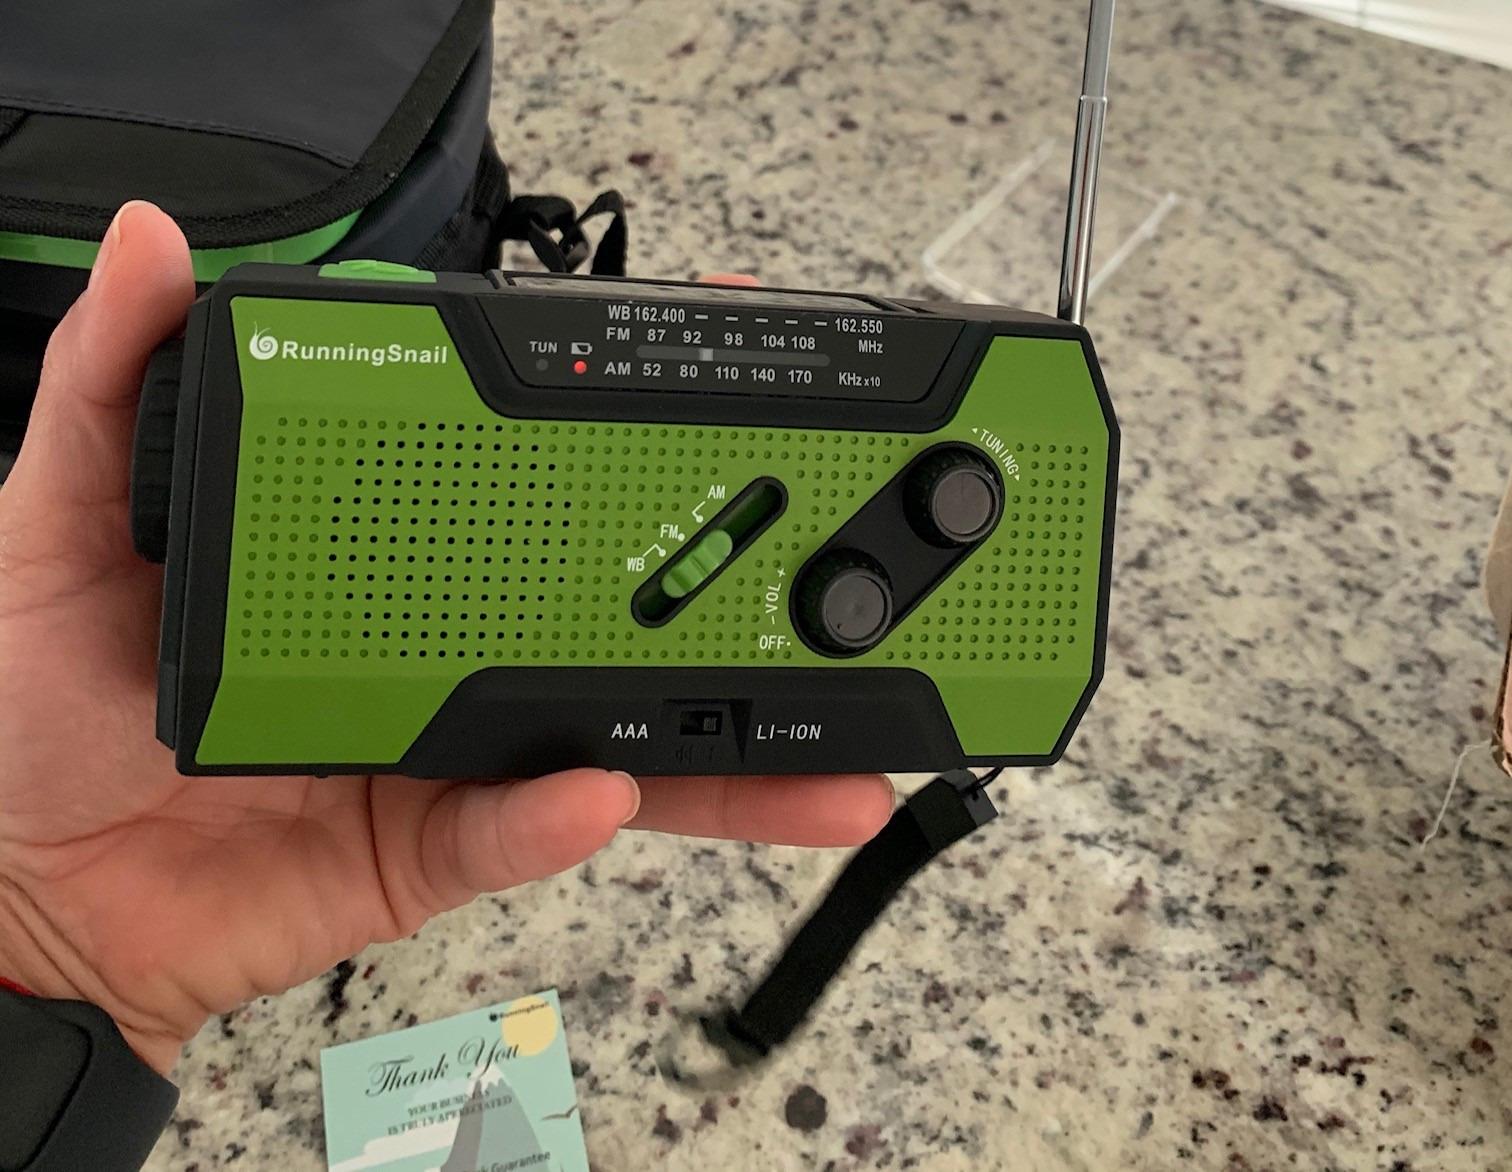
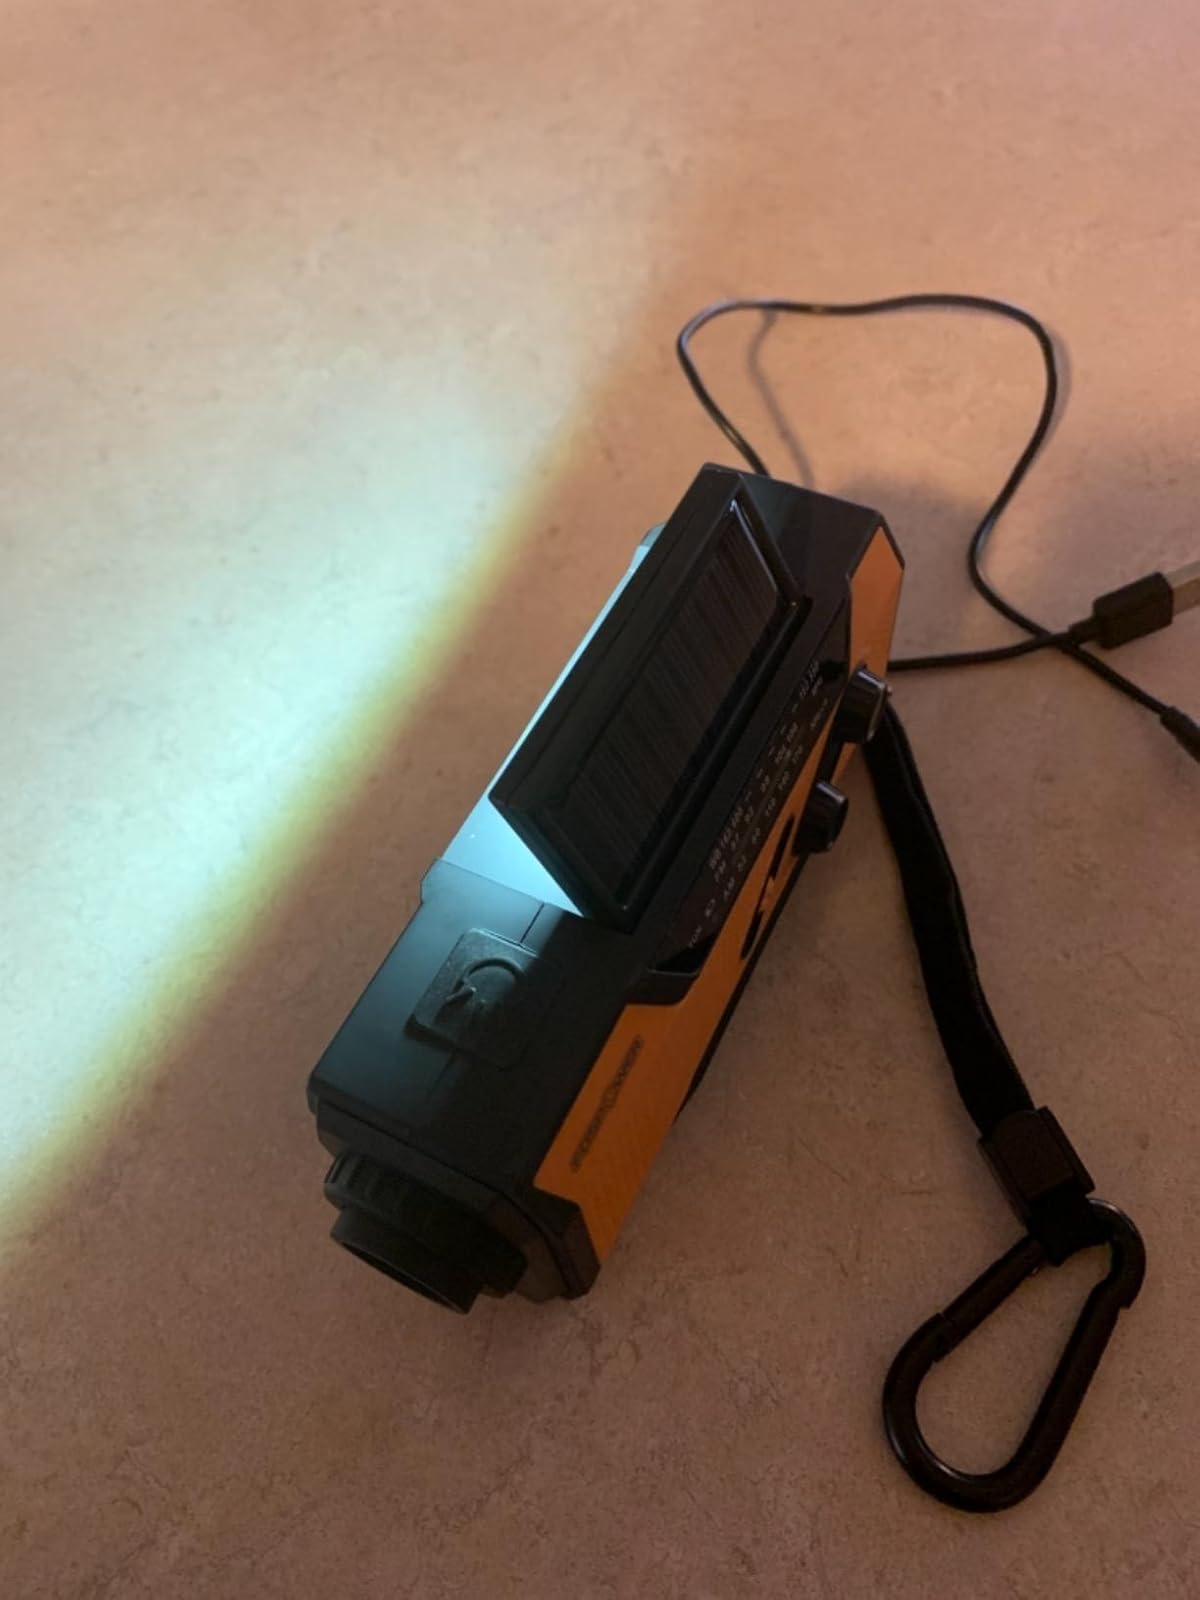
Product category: radio
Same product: no